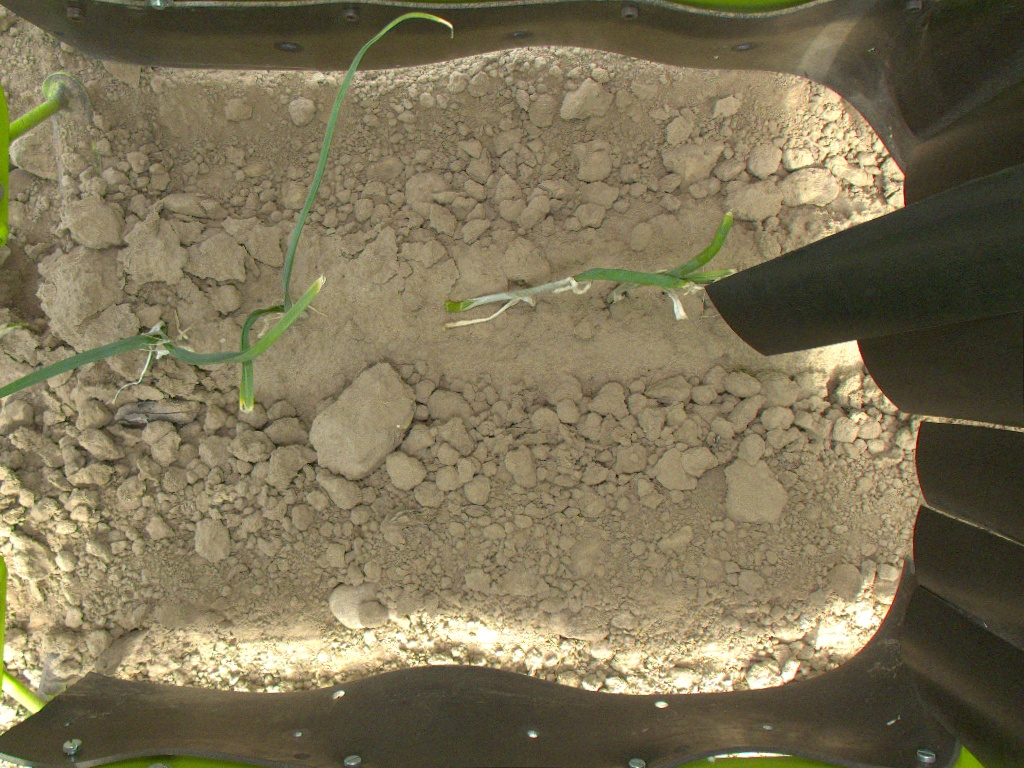
Crop: leek
Objects: leek, leek, leek, leek, stem_leek, stem_leek, stem_leek, stem_leek